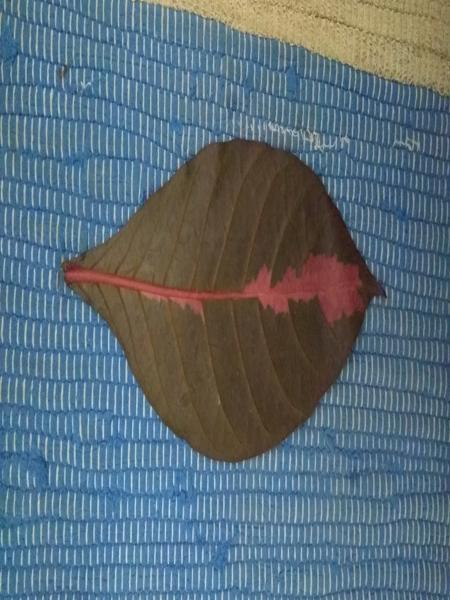
Plant: Caricature